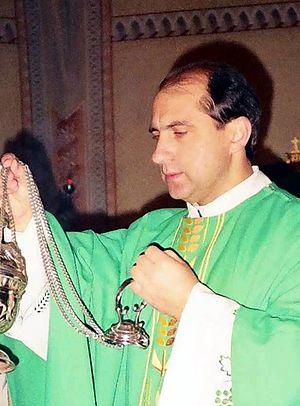
Bernard Bober est né le 3 novembre 1950 à Zbudské Dlhé. Il a été nommé archevêque de l'archidiocèse de Košice le 4 juin 2010 par le pape Benoît XVI.